French franc

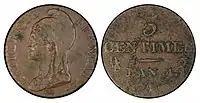
1795 five centimes, the first year of decimal fractions for the franc

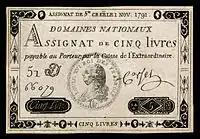
An "Assignat" for 5 livres (1791)

The decimal "franc" was established as the national currency by the National Convention of Revolutionary France in 1795 as a decimal unit (1 franc = 10 décimes = 100 centimes) of 4.5 g of fine silver. This was slightly less than the livre of 4.505 g, but the franc was set in 1796 at 1.0125 livres (1 livre, 3 deniers), reflecting in part the past minting of sub-standard coins. Silver coins now had their denomination clearly marked as "5 FRANCS" and it was made obligatory to quote prices in francs. This ended the ancien régime's practice of striking coins with no stated denomination, such as the Louis d'or, and periodically issuing royal edicts to manipulate their value in terms of money of account, i.e. the Livre tournois. The franc became the official currency of France in 1799.